Bundanon

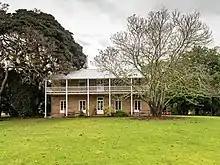
Bundanon Homestead

The Bundanon properties are located on the land of the Wodi Wodi people of the Yuin nation, who speak the Dharawal language. From the mid-19th century, the Shoalhaven River supported many farm properties and provided a mechanism for European occupants to bring their produce to the coast for sale.